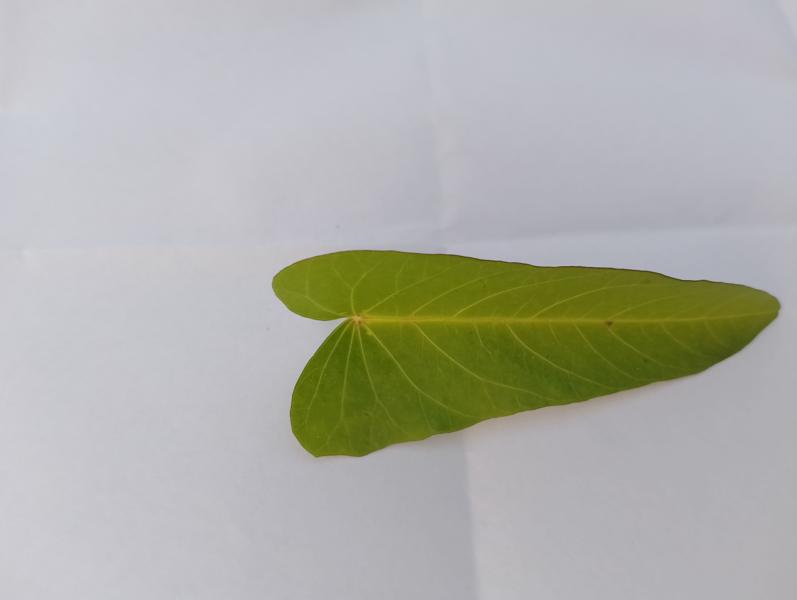
Weed species: Ipomoea aquatic